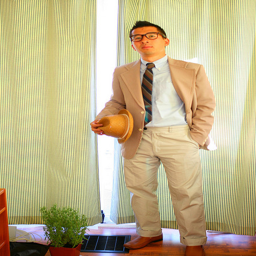
A man in a tan suit stands in front of curtains while holding a hat.
A gentleman in a suit posing for the camera.
a man in a jacket and tie holding a tan hat in his hands.
A young man dressed in a khaki suit poses in front of curtains.
A man standing in a suit and tie holding a hat.